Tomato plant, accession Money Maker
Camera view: tilt-top (135 deg); turntable rotation: 60 degrees
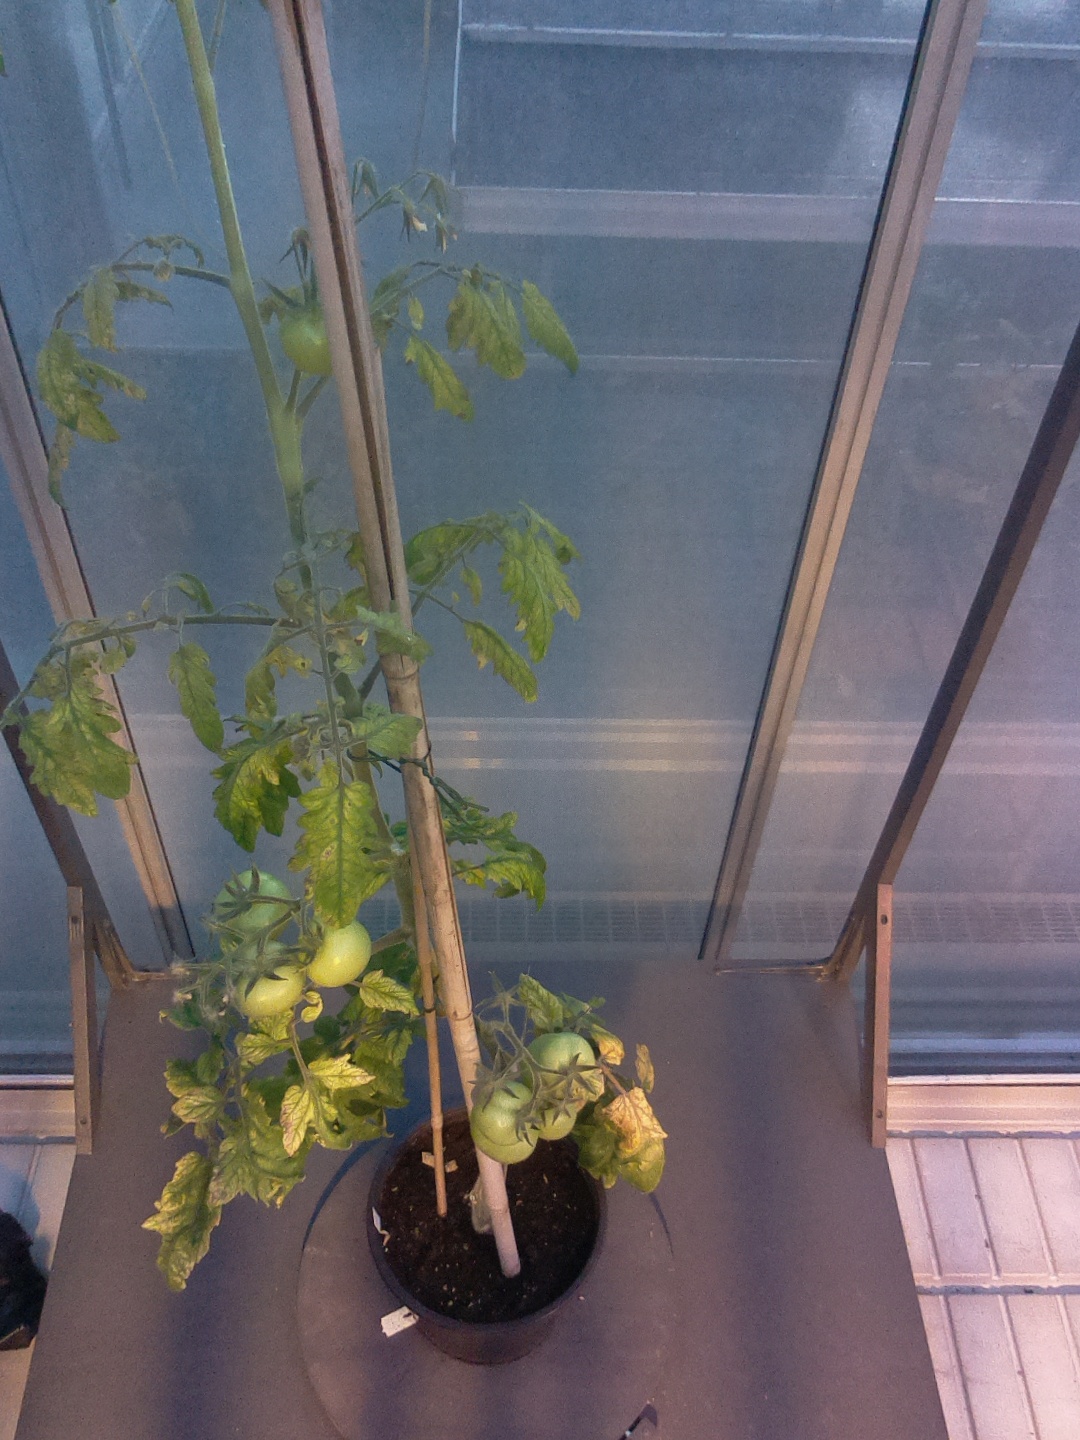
BBCH growth stage 78: 80% -90% of final fruit size